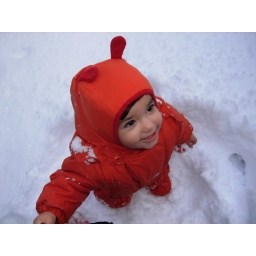
a red dog in the snow...